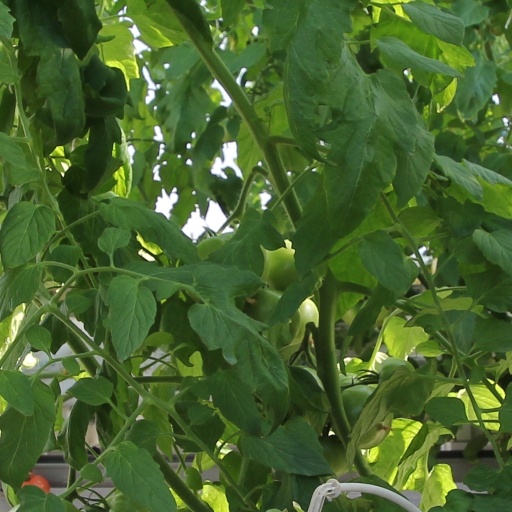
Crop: tomato